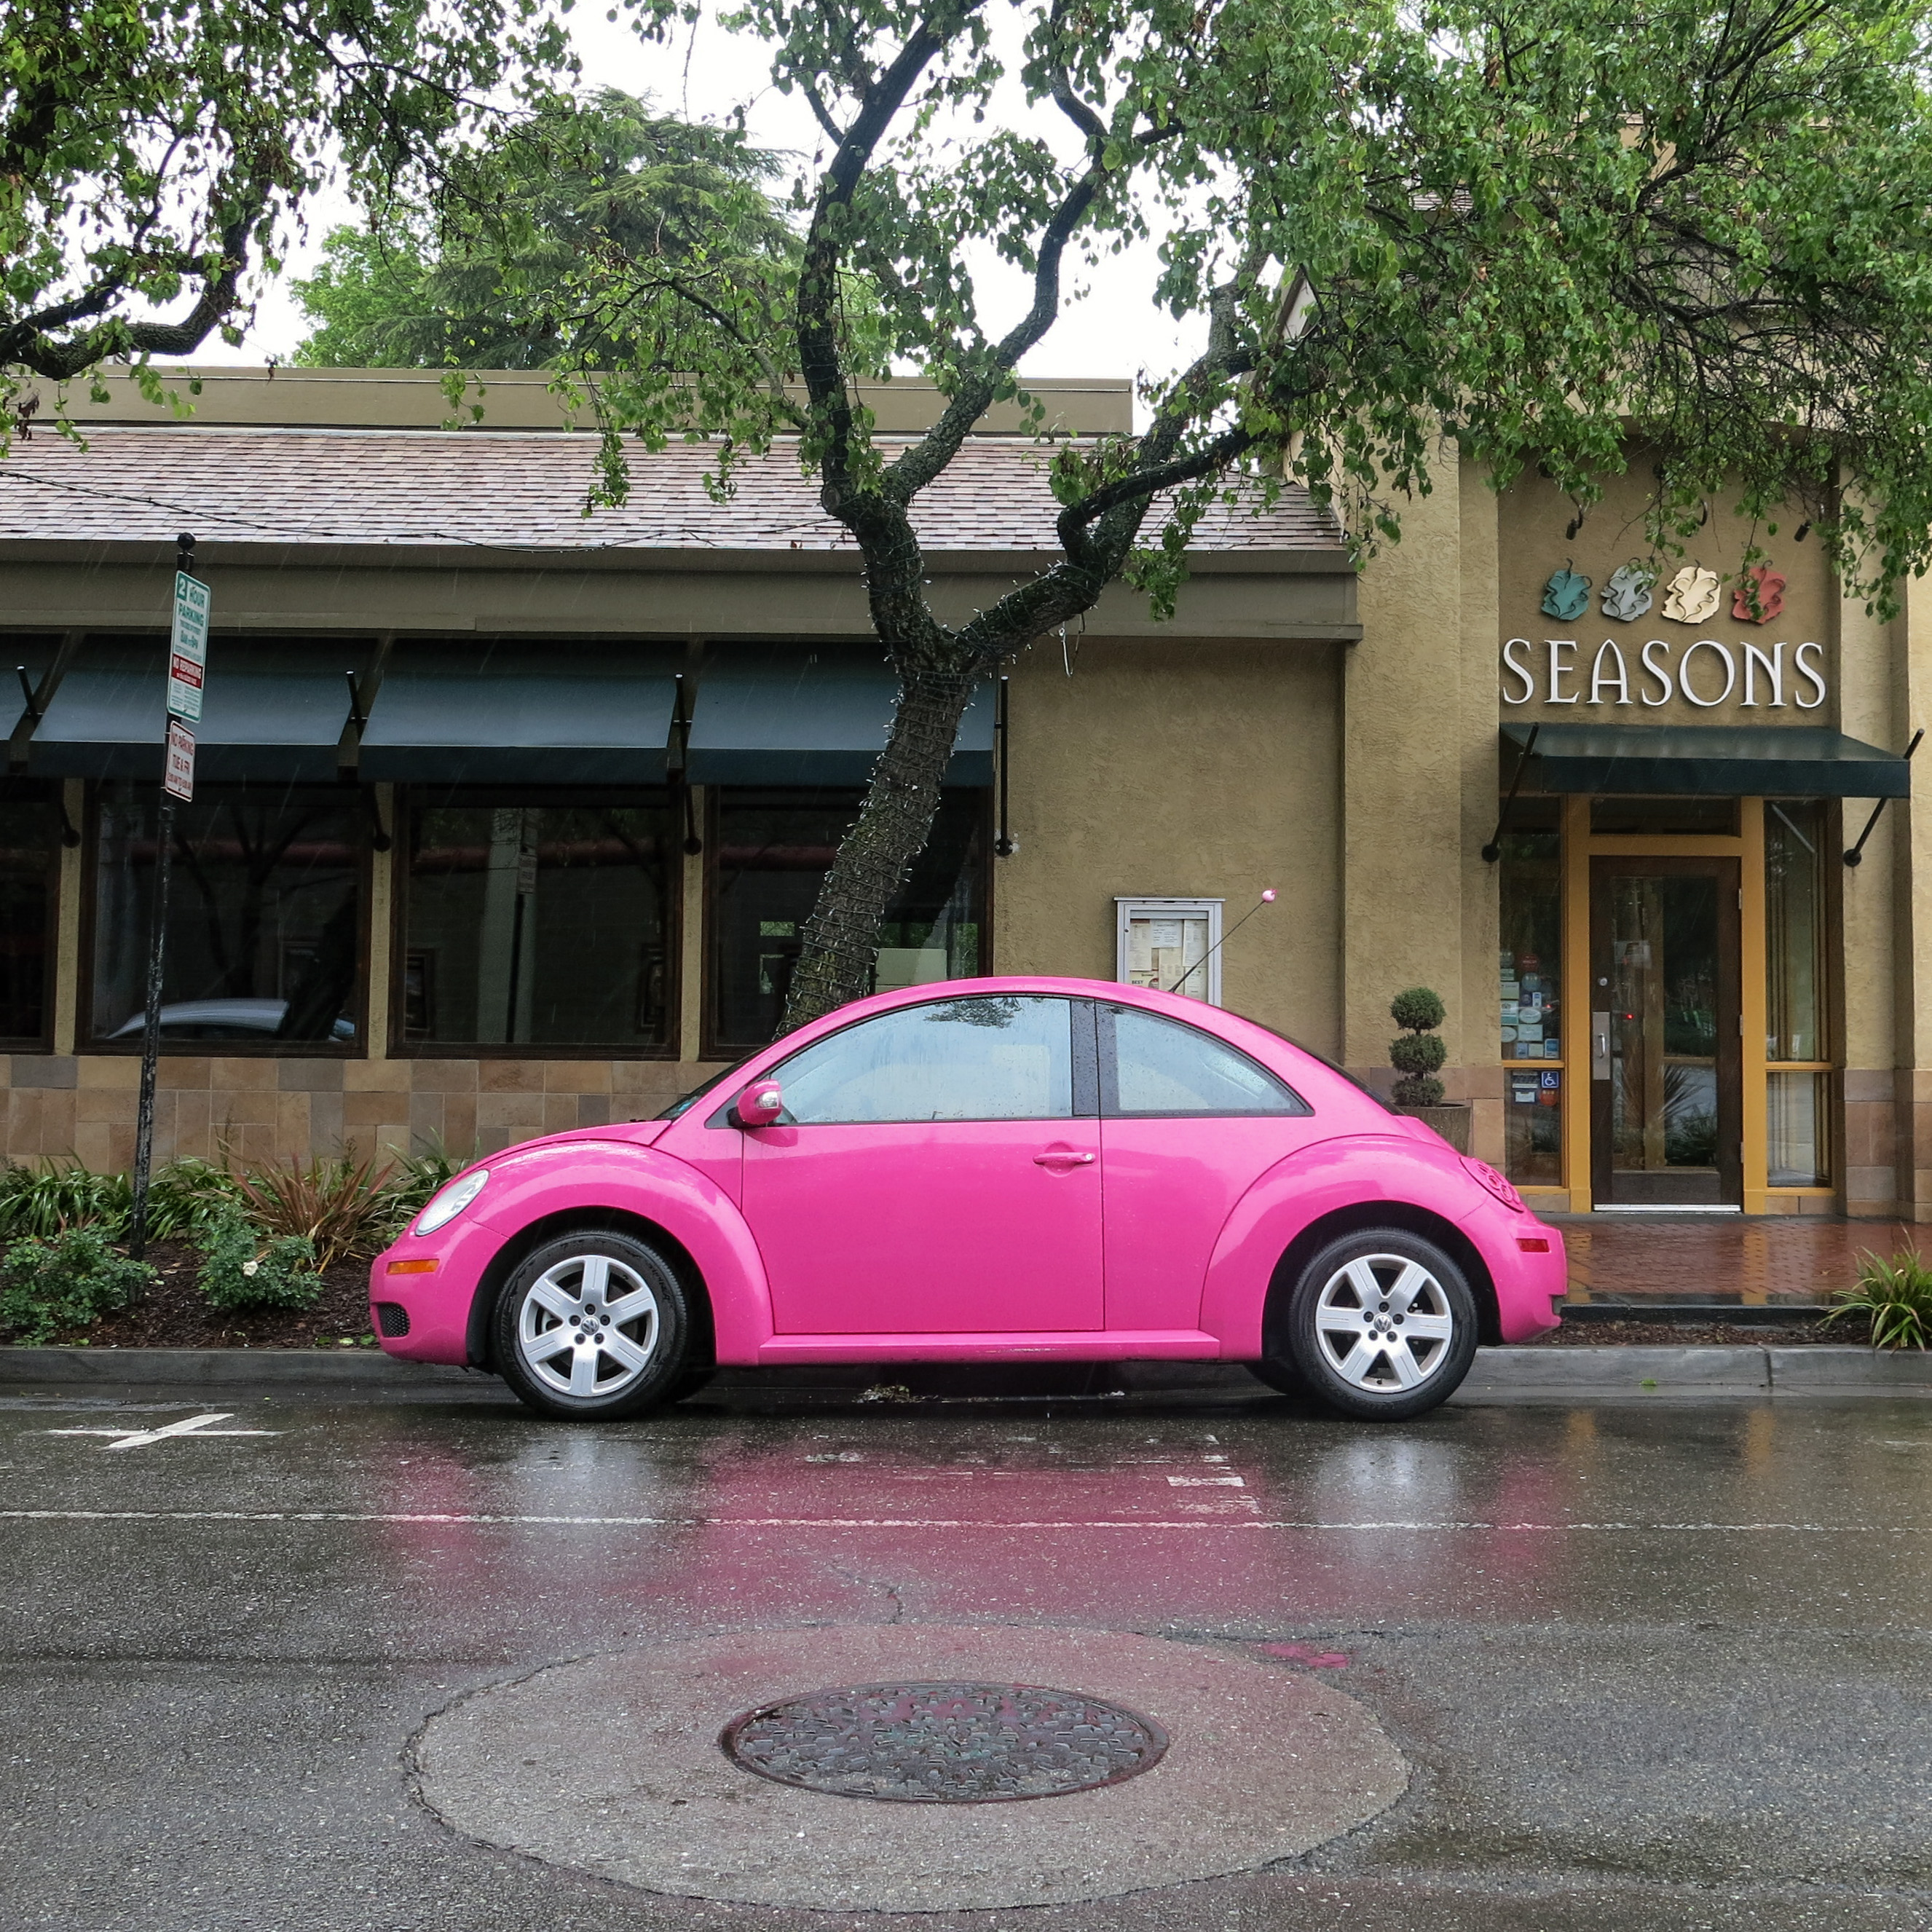
car, wheel, vw, volkswagen, vehicle, bug, pink, sports car, supercar, 2014, sedan, beetle, davis, 3652014, 365the2014edition, yolo, land vehicle, volkswagen beetle, automobile make, automotive design, subcompact car, volkswagen new beetle